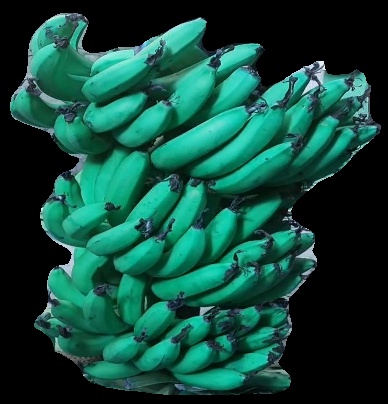
Variety: pachbale
Grade: grade3